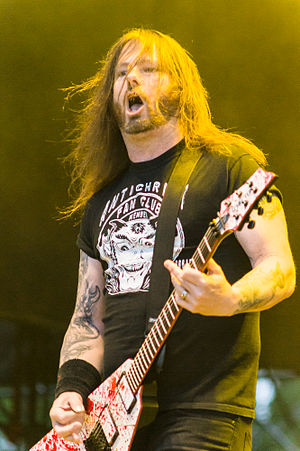
Gary Holt
Gary Holt, 2012
Gary Wayne Holt er en amerikansk guitarist. Han er stifter af thrash metal-bandet Exodus i 1982 sammen med Kirk Hammett og Paul Baloff. Efter Kirk Hammett forlod bandet for at slutte sig til Metallica blev Gary Holt ved med at holde Exodus i gang og efter mange år er Rick Hunolt og han blevet kendt som Exodus' "H-Team" guitarister. Siden Slayers guitarist Jeff Hanneman døde den 2. maj 2013, har Gary Holt været medlem af både Slayer og Exodus.